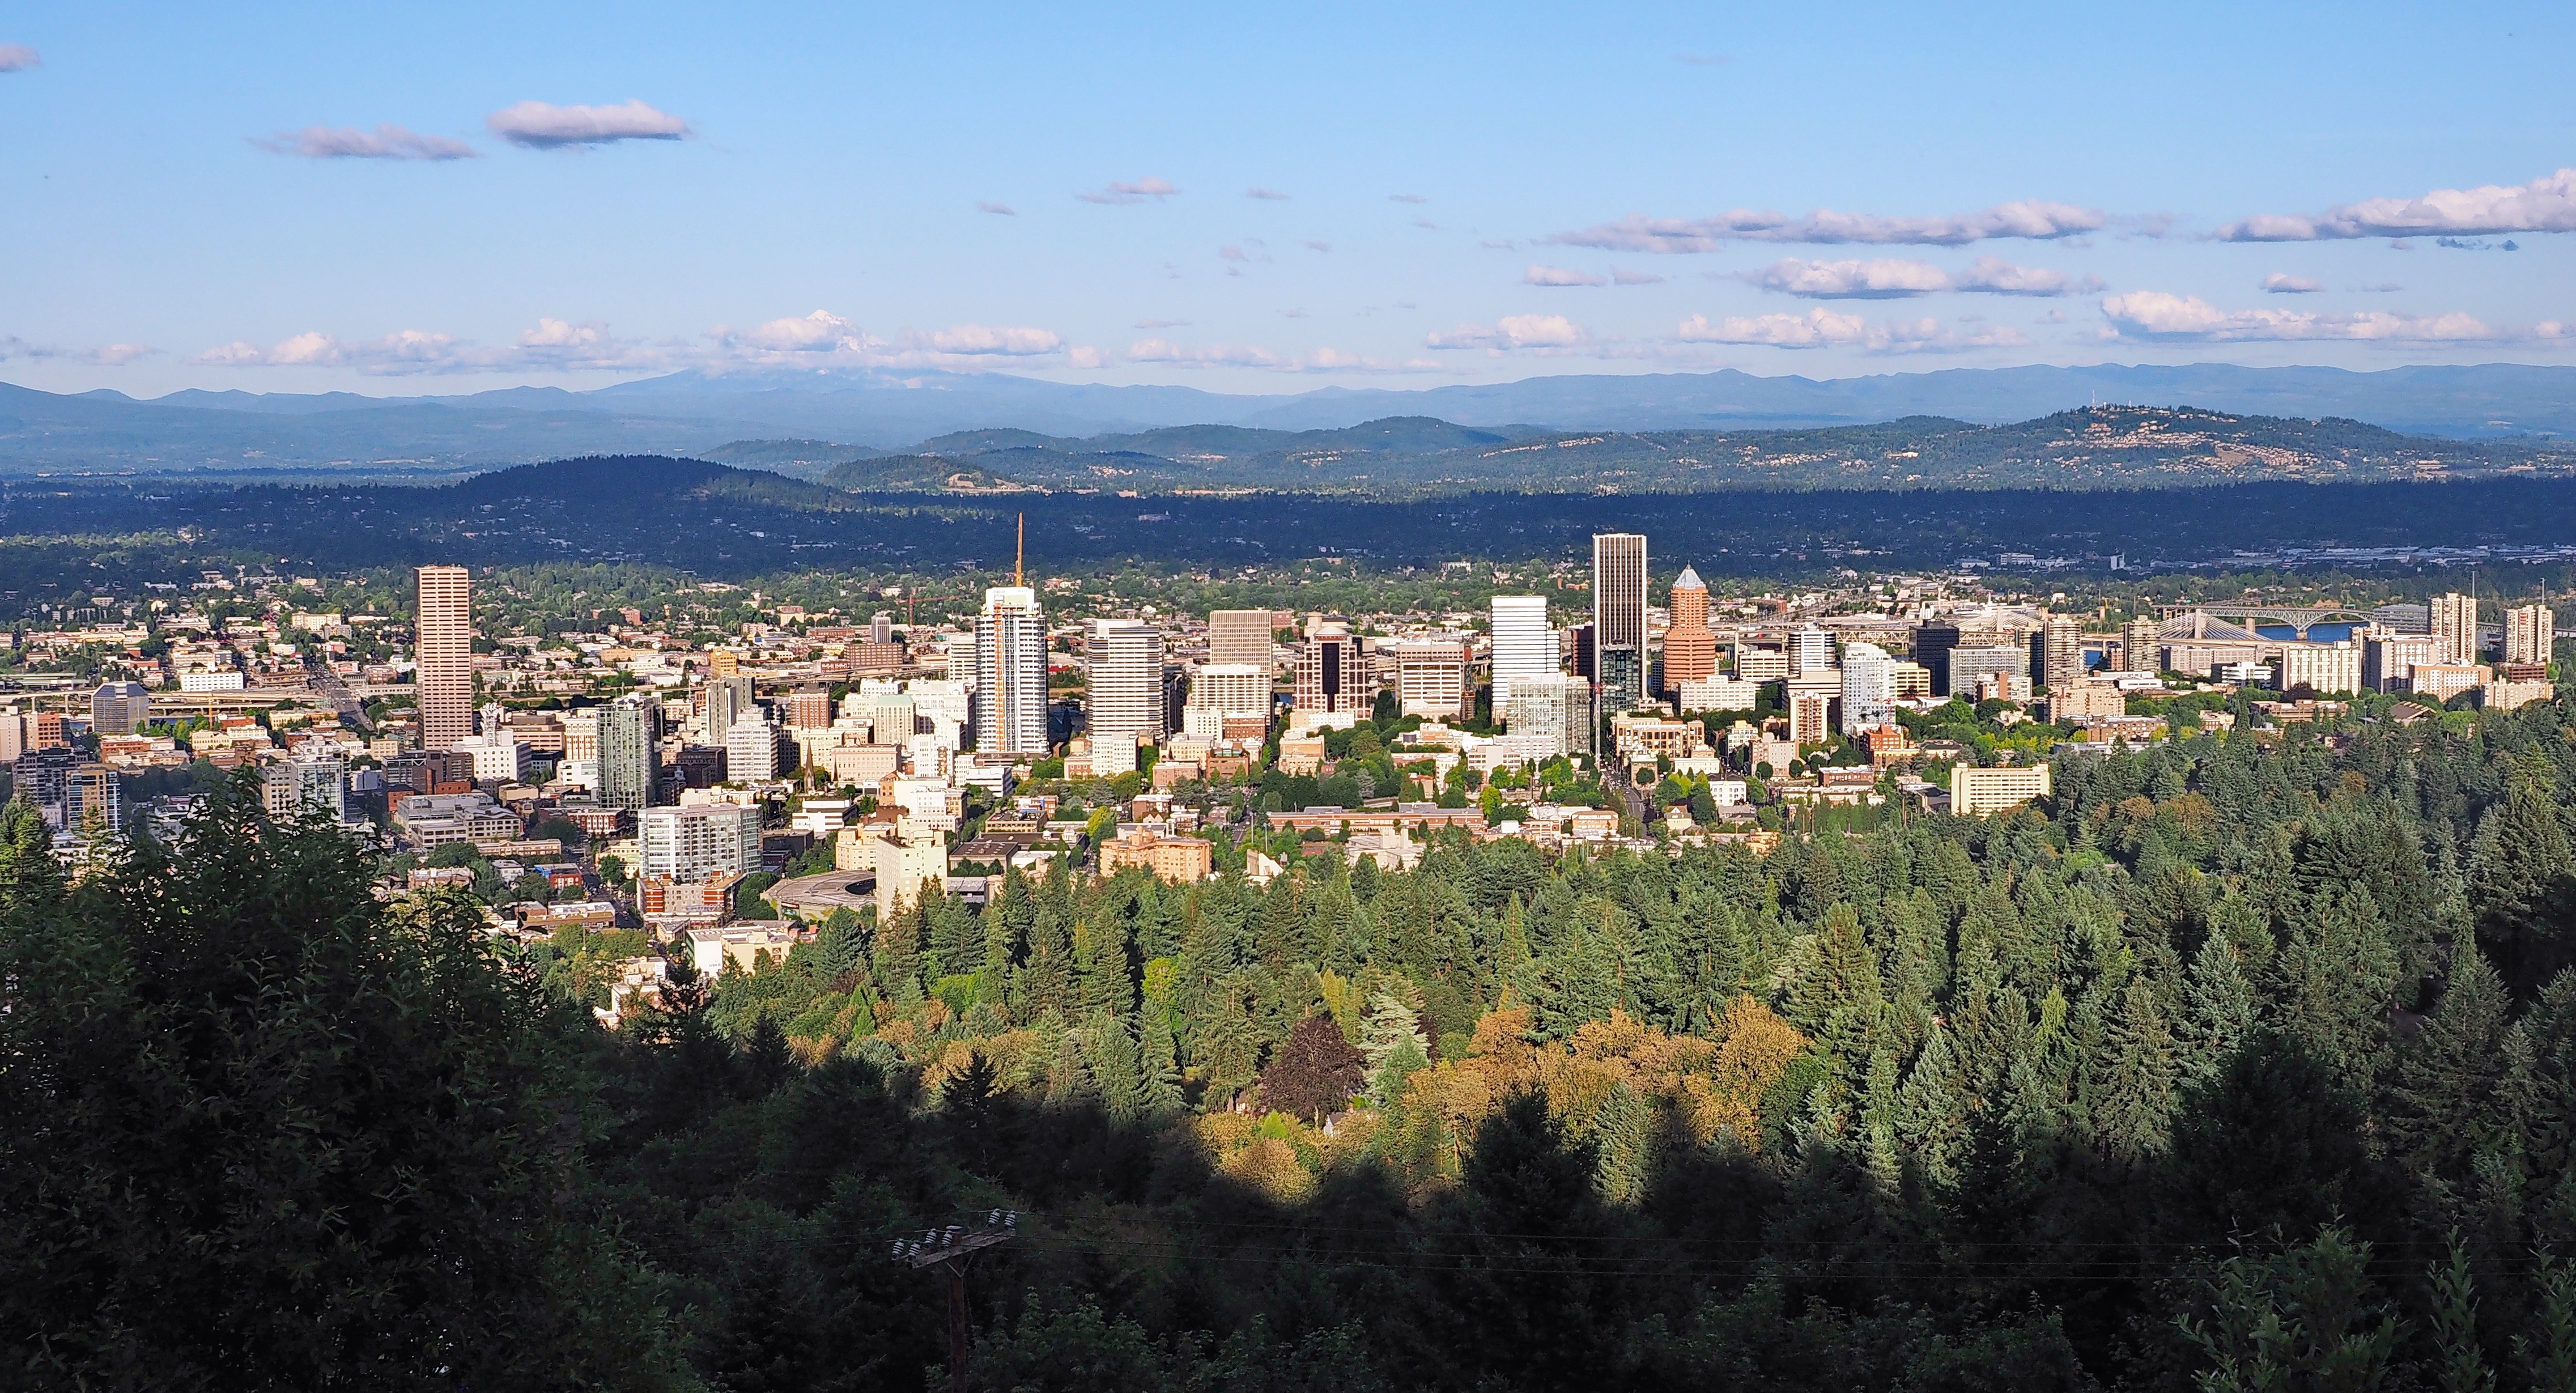
horizon, mountain, sky, skyline, view, city, urban, cityscape, panorama, foliage, landmark, trees, skyscrapers, buildings, aerial photography, view point, high rises, geographical feature, human settlement